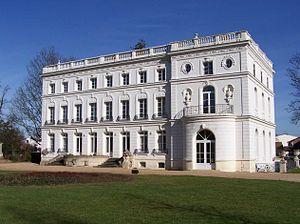
Château du Haut-Buc à Buc (Yvelines, France), façade sud
Le château du Haut-Buc se situe dans la commune de Buc, dans le département des Yvelines, en France.
Buc est une commune française du département des Yvelines, dans la région Île-de-France.